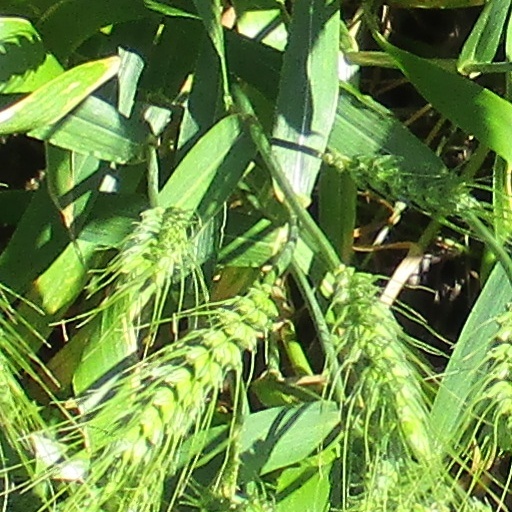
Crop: wheat